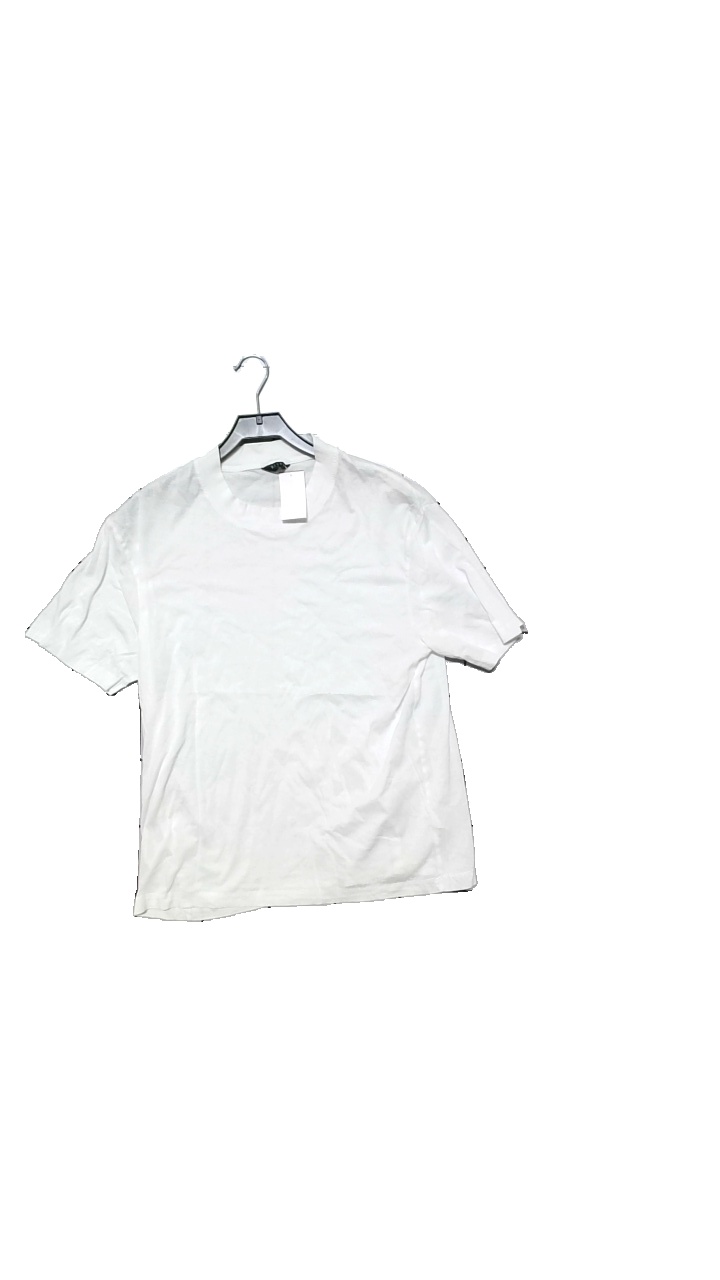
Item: T-shirt (Unisex)
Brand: Riley
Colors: White
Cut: Regular, C-collar
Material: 100%Cotton
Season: All
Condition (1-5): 4
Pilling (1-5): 4
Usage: Reuse
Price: <50